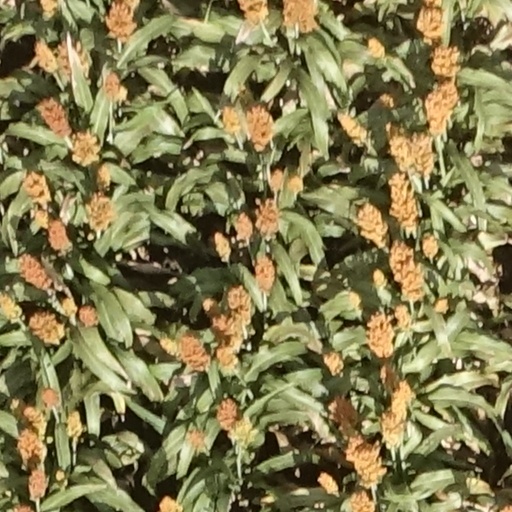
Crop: sorghum